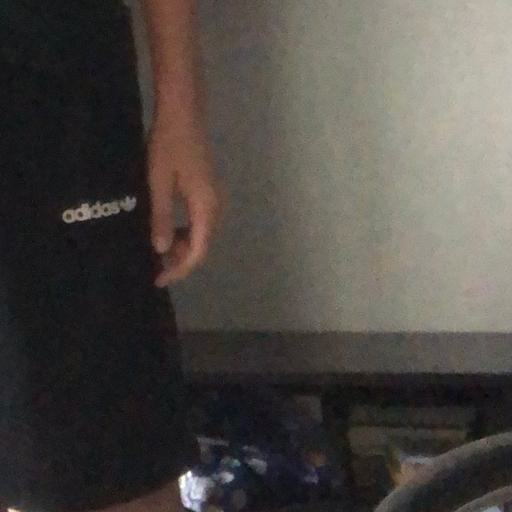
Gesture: no_gesture